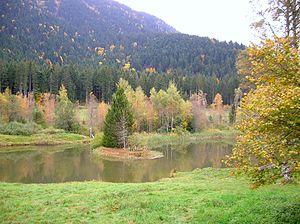
Le marais des Seiglière, Saint-Martin d'Uriage, Isère, France.
Saint-Martin-d'Uriage est une commune française située dans le département de l'Isère, en région Auvergne-Rhône-Alpes.